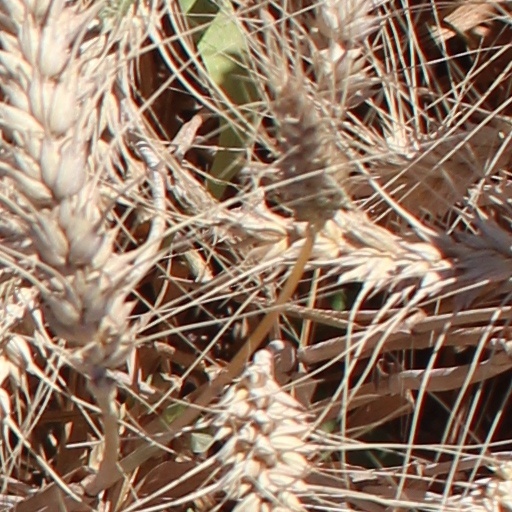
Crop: wheat